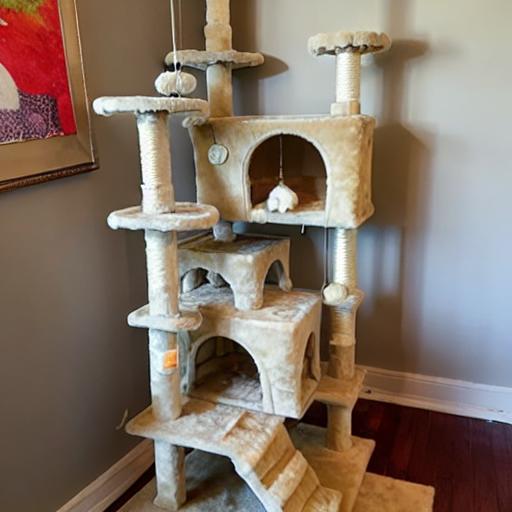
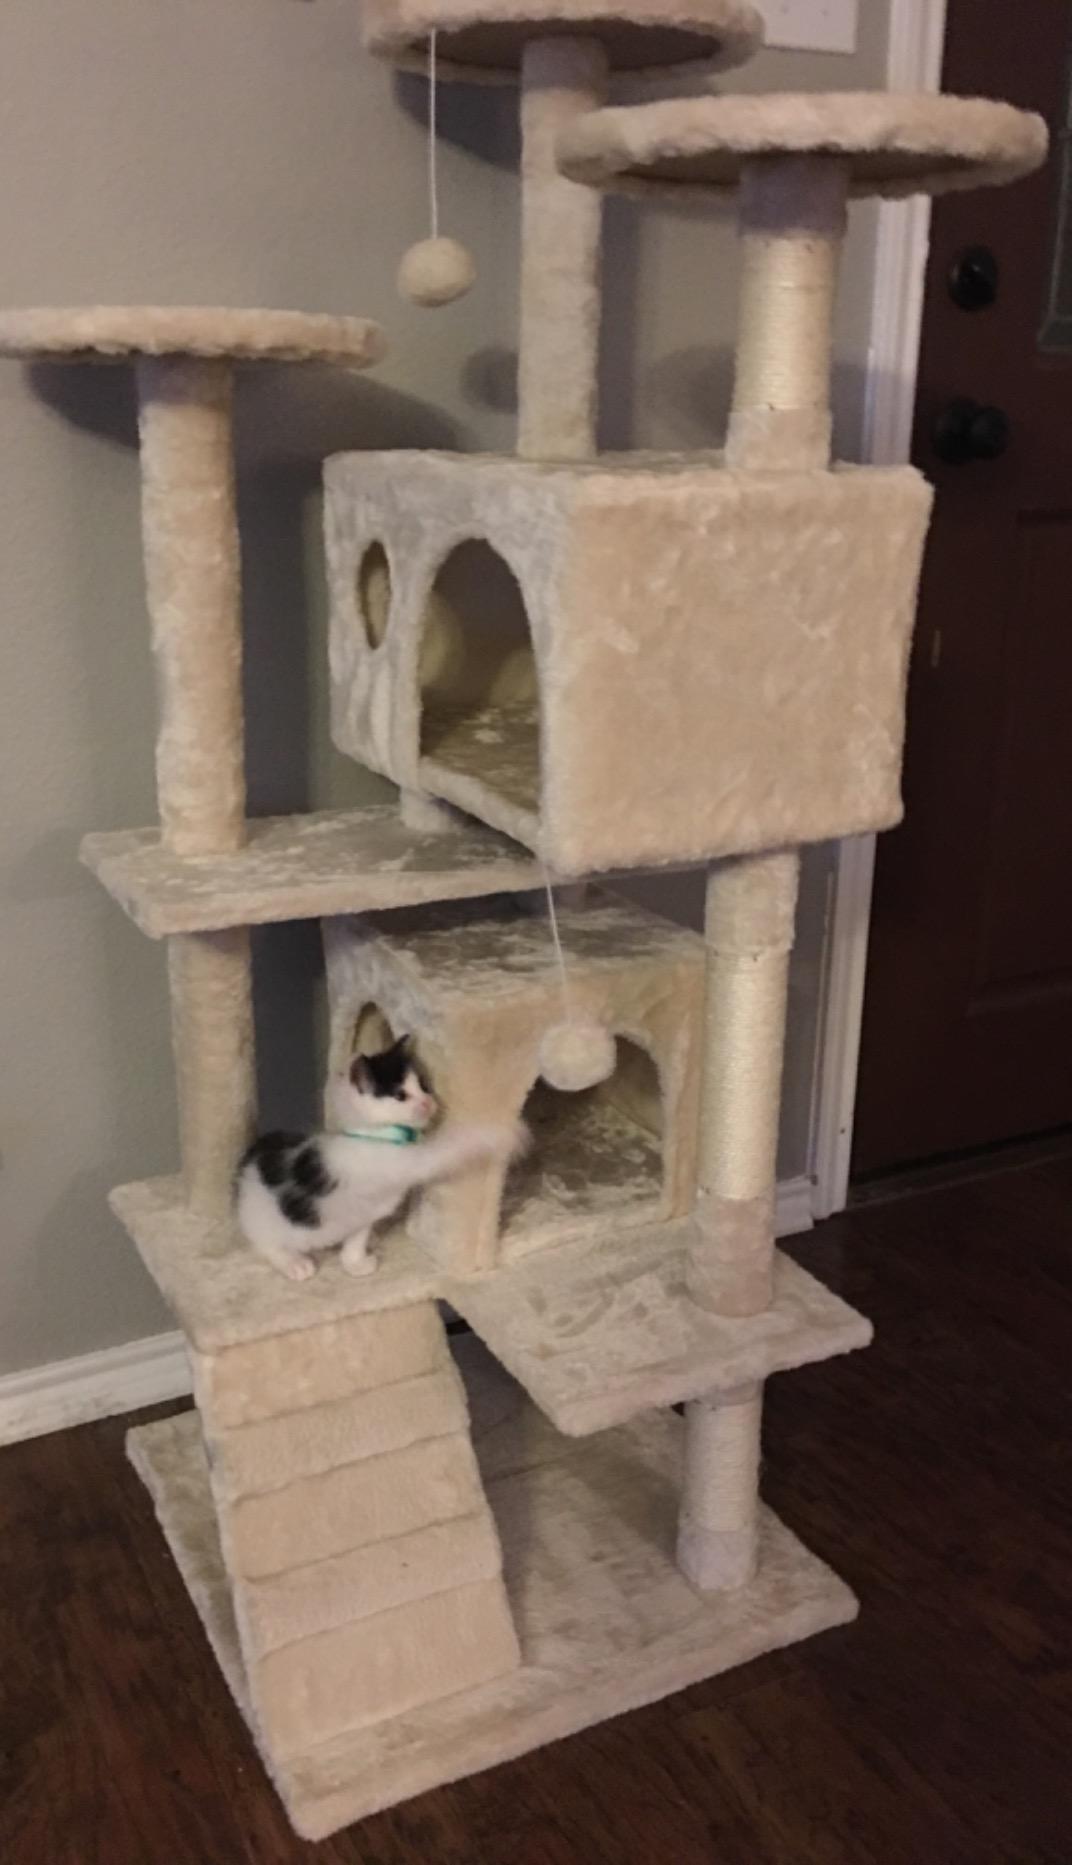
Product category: items_cat tree
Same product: no